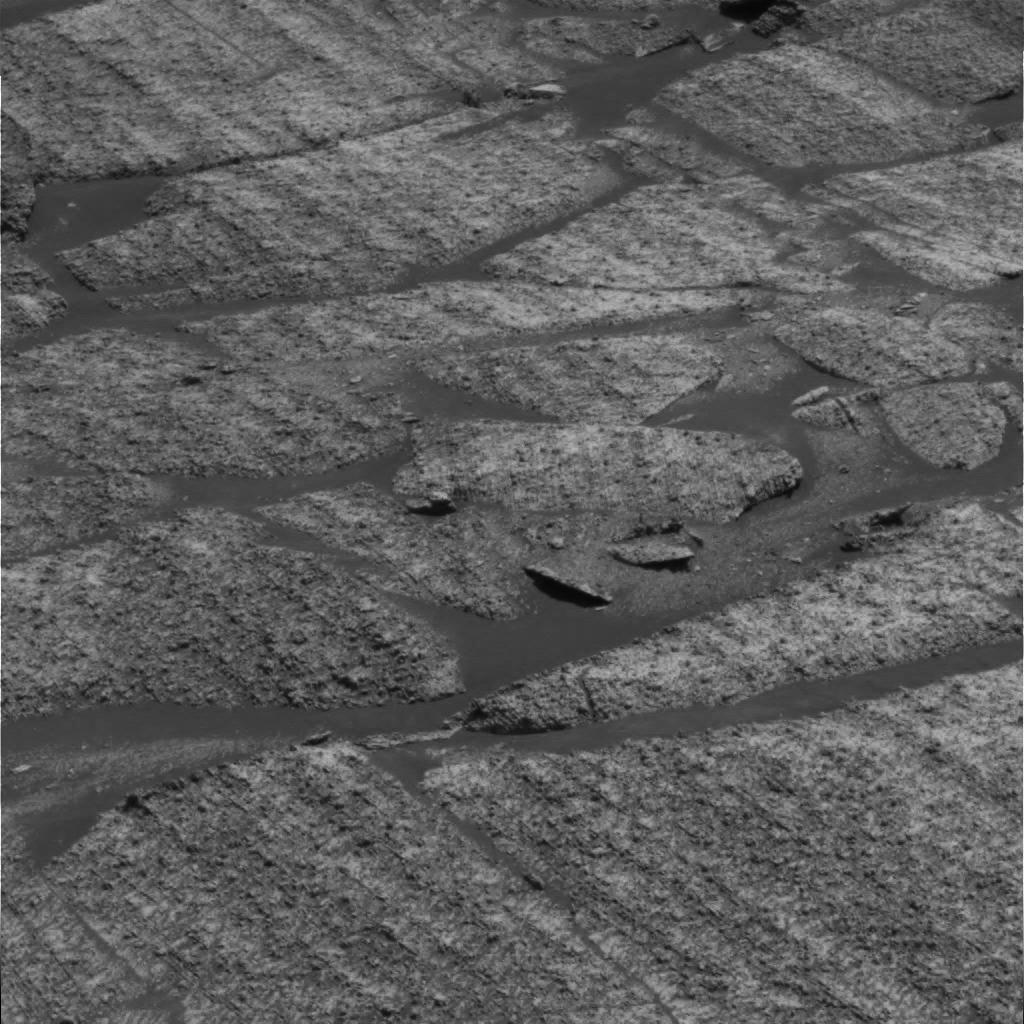
Surface features visible: Rock Outcrops, Rock (Linear Features), Soil, Spherules, Nearby Surface